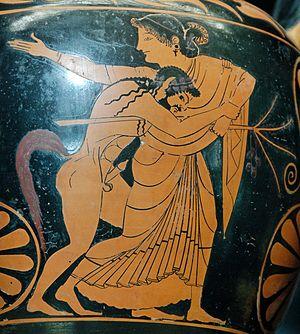
Ménade et silène. Face A d'une amphore nicosthénienne attique à figures rouges, vers 525-515 av. J.-C.